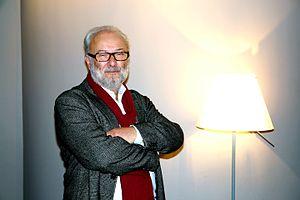
Gérard Corbiau au Festival international du film francophone de Namur 2012, le 05 octobre.
Gérard Corbiau est un réalisateur belge né à Bruxelles le 19 septembre 1941.